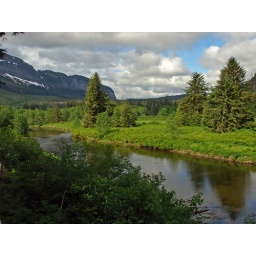
This river snaked through the area where we searched for black bears. I love the clouds in the sky.